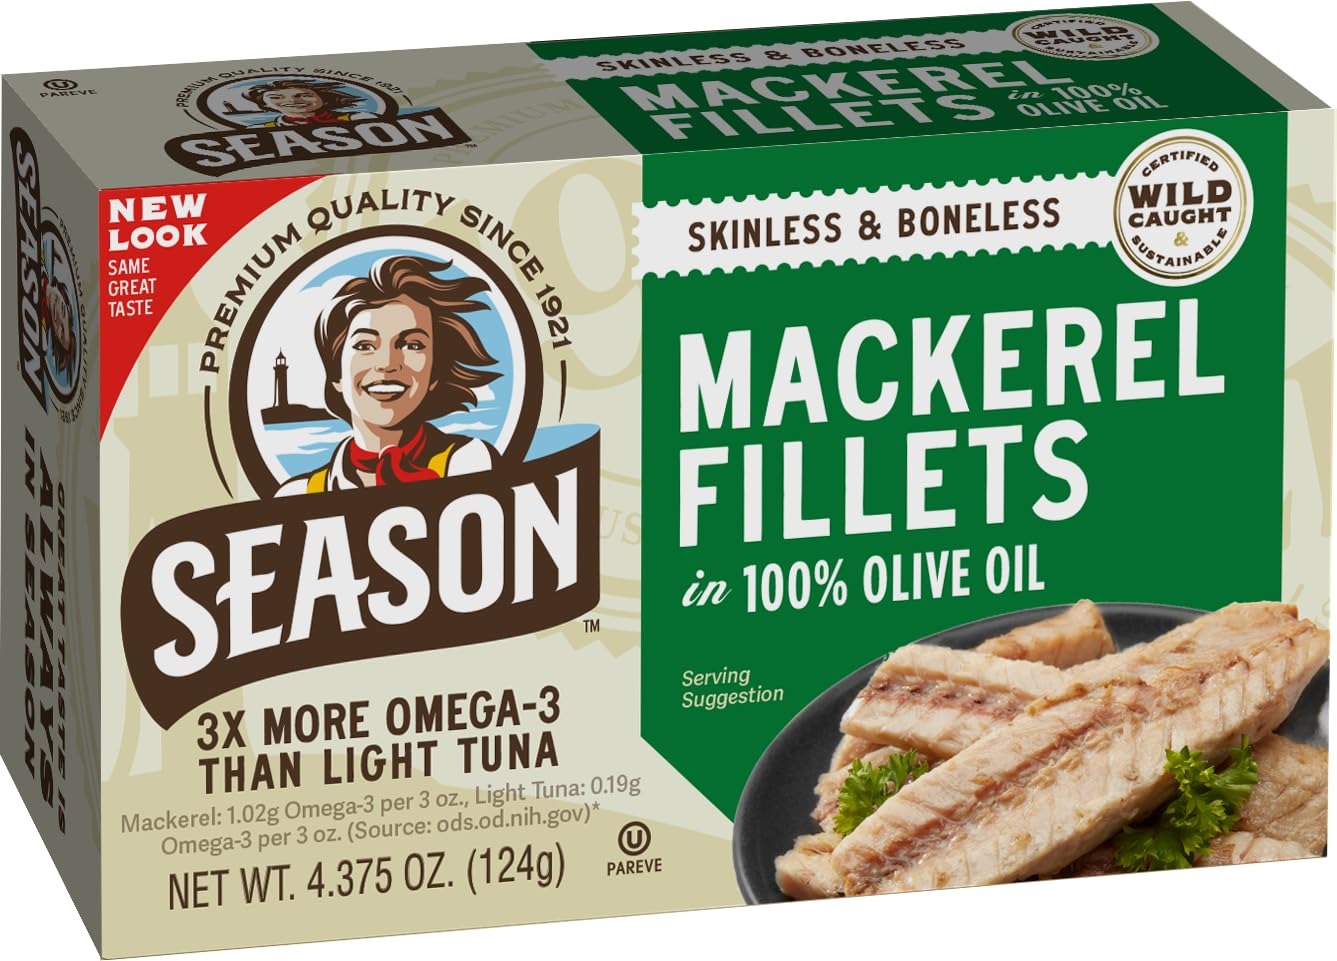
Item Name: Season Mackerel in Olive Oil - Skinless & Boneless, Wild Caught Fish, Keto Snacks, Canned Mackerel Fillets, Full of Vitamins, Low in Mercury, Kosher, Non-GMO, 20g of Protein - 4.37 Oz, 12-Pack
Bullet Point 1: FLAVORFUL & NUTRITIOUS - Season's mackerel will give you all the same nutrients packed in sardines and offers a milder, less tangy flavor. Our fillets are packed with protein, vitamins, and Omega-3s
Bullet Point 2: GUILT-FREE ALTERNATIVE - Despite having similar flavors, mackerel fillets are lower in mercury and are more sustainably sourced than tuna. This makes them the perfect, guilt-free alternative!
Bullet Point 3: PURE FISH PROTEIN - Mackerel fillets are full of essential vitamins and minerals, yet are low in mercury, PCBs, and contaminants. This makes them one of the purest sources of fish protein
Bullet Point 4: WILD CAUGHT MACKEREL - Our wild caught mackerel fish are sustainable and responsibly sourced so you can feel good knowing the food you bring to the table is more than delicious and nutritious!
Bullet Point 5: PRIDE IN SUSTAINABILITY - Caring for our Ocean Ecosystem is important to the Season Brand. We are certified sustainable by Friend of the Sea, which is a seal of approval and a badge of honor for us
Value: 52.44
Unit: Ounce

Price: 4.225